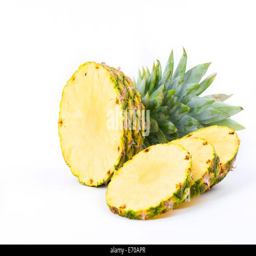
pineapple with slices on a white background